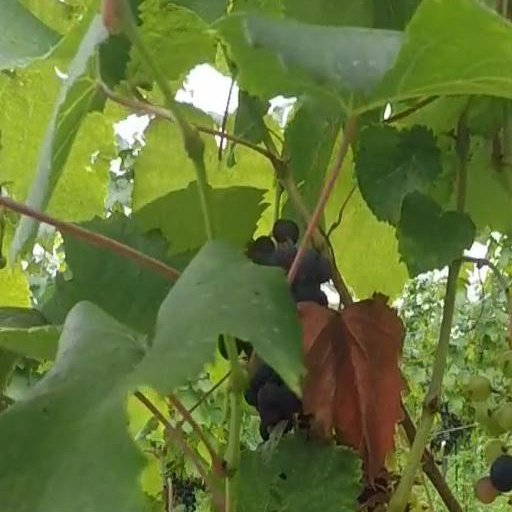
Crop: grape